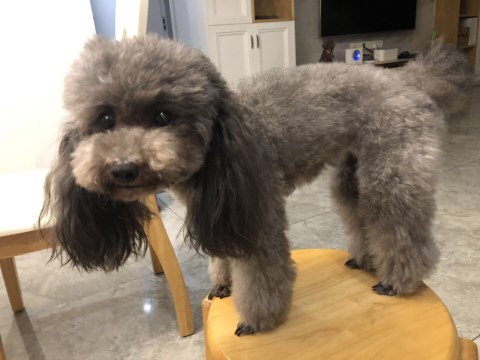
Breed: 2925-n000114-toy_poodle